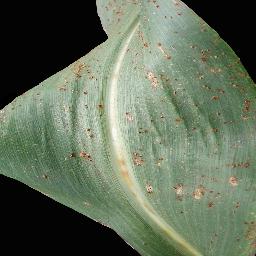
Label: Corn___Common_rust